Describe the emotion expressed in this image:  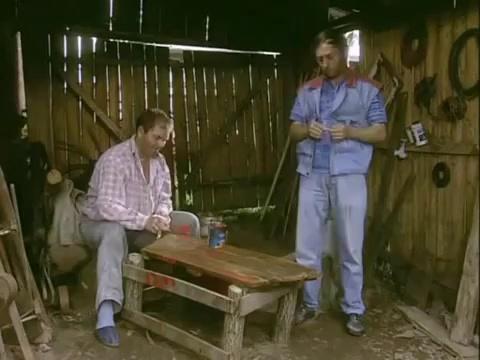
This person displays Pain, valence and arousal with low intensity.